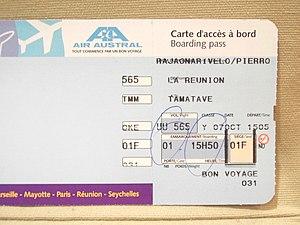
Pierrot Jocelyn Rajaonarivelo, né le 17 juin 1946 sur l'île Sainte-Marie, est un homme politique malgache.